Burulan

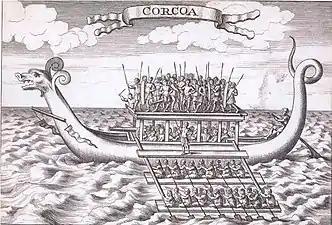
18th-century engraving of a from "The Discovery and Conquest of the Molucco and Philippine Islands" (1711) by Bartolomé Leonardo de Argensola, showing "burulan" amidships, a pair of "pagguray", and two pairs of "daramba" on each side

Burulan is a Visayan term referring to fighting platforms on the traditional large trimaran warships ("balangay") of the Philippines. They were made from bamboo and were distinctively raised from the deck. They carried the warrior-nobility of the Visayans and other passengers during travel, naval warfare, and seasonal coastal raids ("mangayaw"), so as to avoid interfering with the paddlers. This platform can be covered by an awning of woven palm leaves (Spanish: ) during hot days or when it rains, protecting the crew and cargo.